Jin dynasty (266–420)

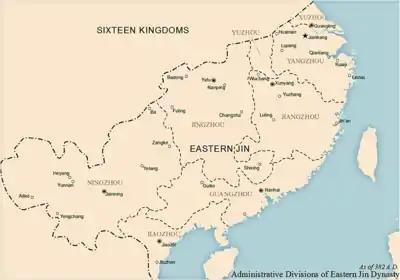
Administrative divisions of Eastern Jin dynasty as of 382

In 403, Huan Xuan, the son of esteemed general Huan Wen, usurped the Jin throne and declared the dynasty of Huan Chu. Huan Xuan was soon toppled by Liu Yu, who reinstated Jin rule by installing Sima Dezong on the throne, posthumously known as Emperor An. Meanwhile, the civilian administration suffered, as there were further revolts led by Sun En and Lu Xun, and Western Shu became an independent kingdom under Qiao Zong. In 419, Liu Yu had Sima Dezong strangled and replaced by his brother Sima Dewen, posthumously known as Emperor Gong. Finally, in 420, Sima Dewen abdicated in favour of Liu Yu, who declared himself the ruler of the new Song dynasty (which is referred to as the Liu Song dynasty by historians in order to prevent confusion with the Song dynasty established in 960). Sima Dewen was then asphyxiated with a blanket in the following year. In the north, Northern Liang, the last of the Sixteen Kingdoms, was conquered by Northern Wei in 439, ushering in the Northern dynasties period.